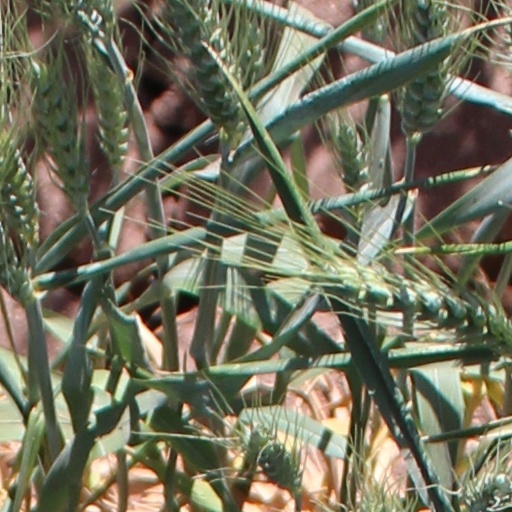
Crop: wheat